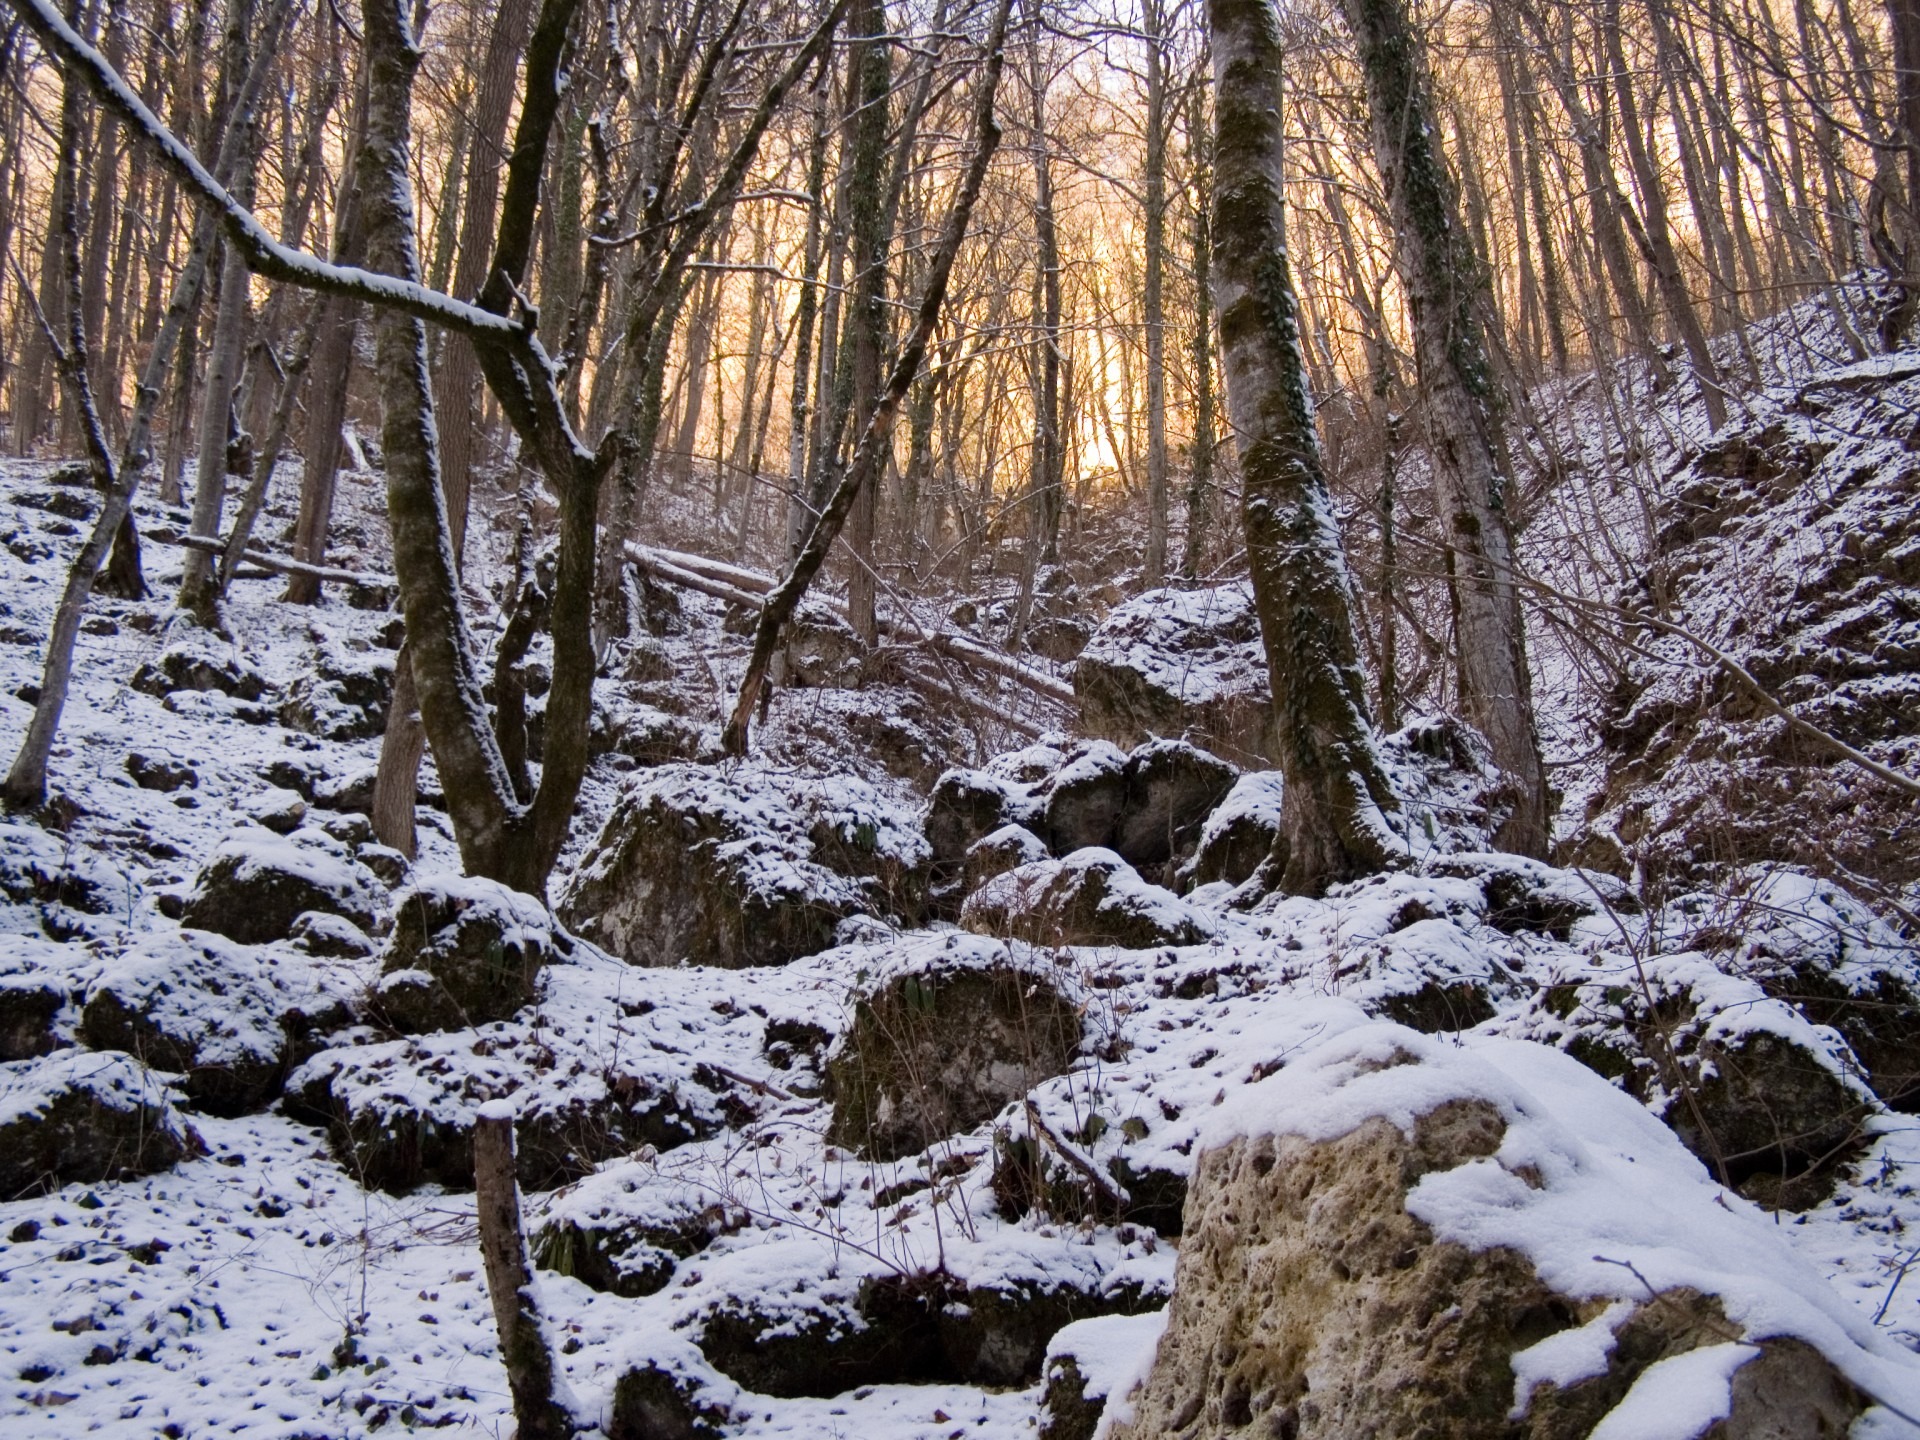
tree, nature, forest, wilderness, branch, snow, winter, plant, trail, frost, stream, ice, autumn, weather, season, trees, rocks, mountains, woodland, habitat, ecosystem, natural environment, woody plant